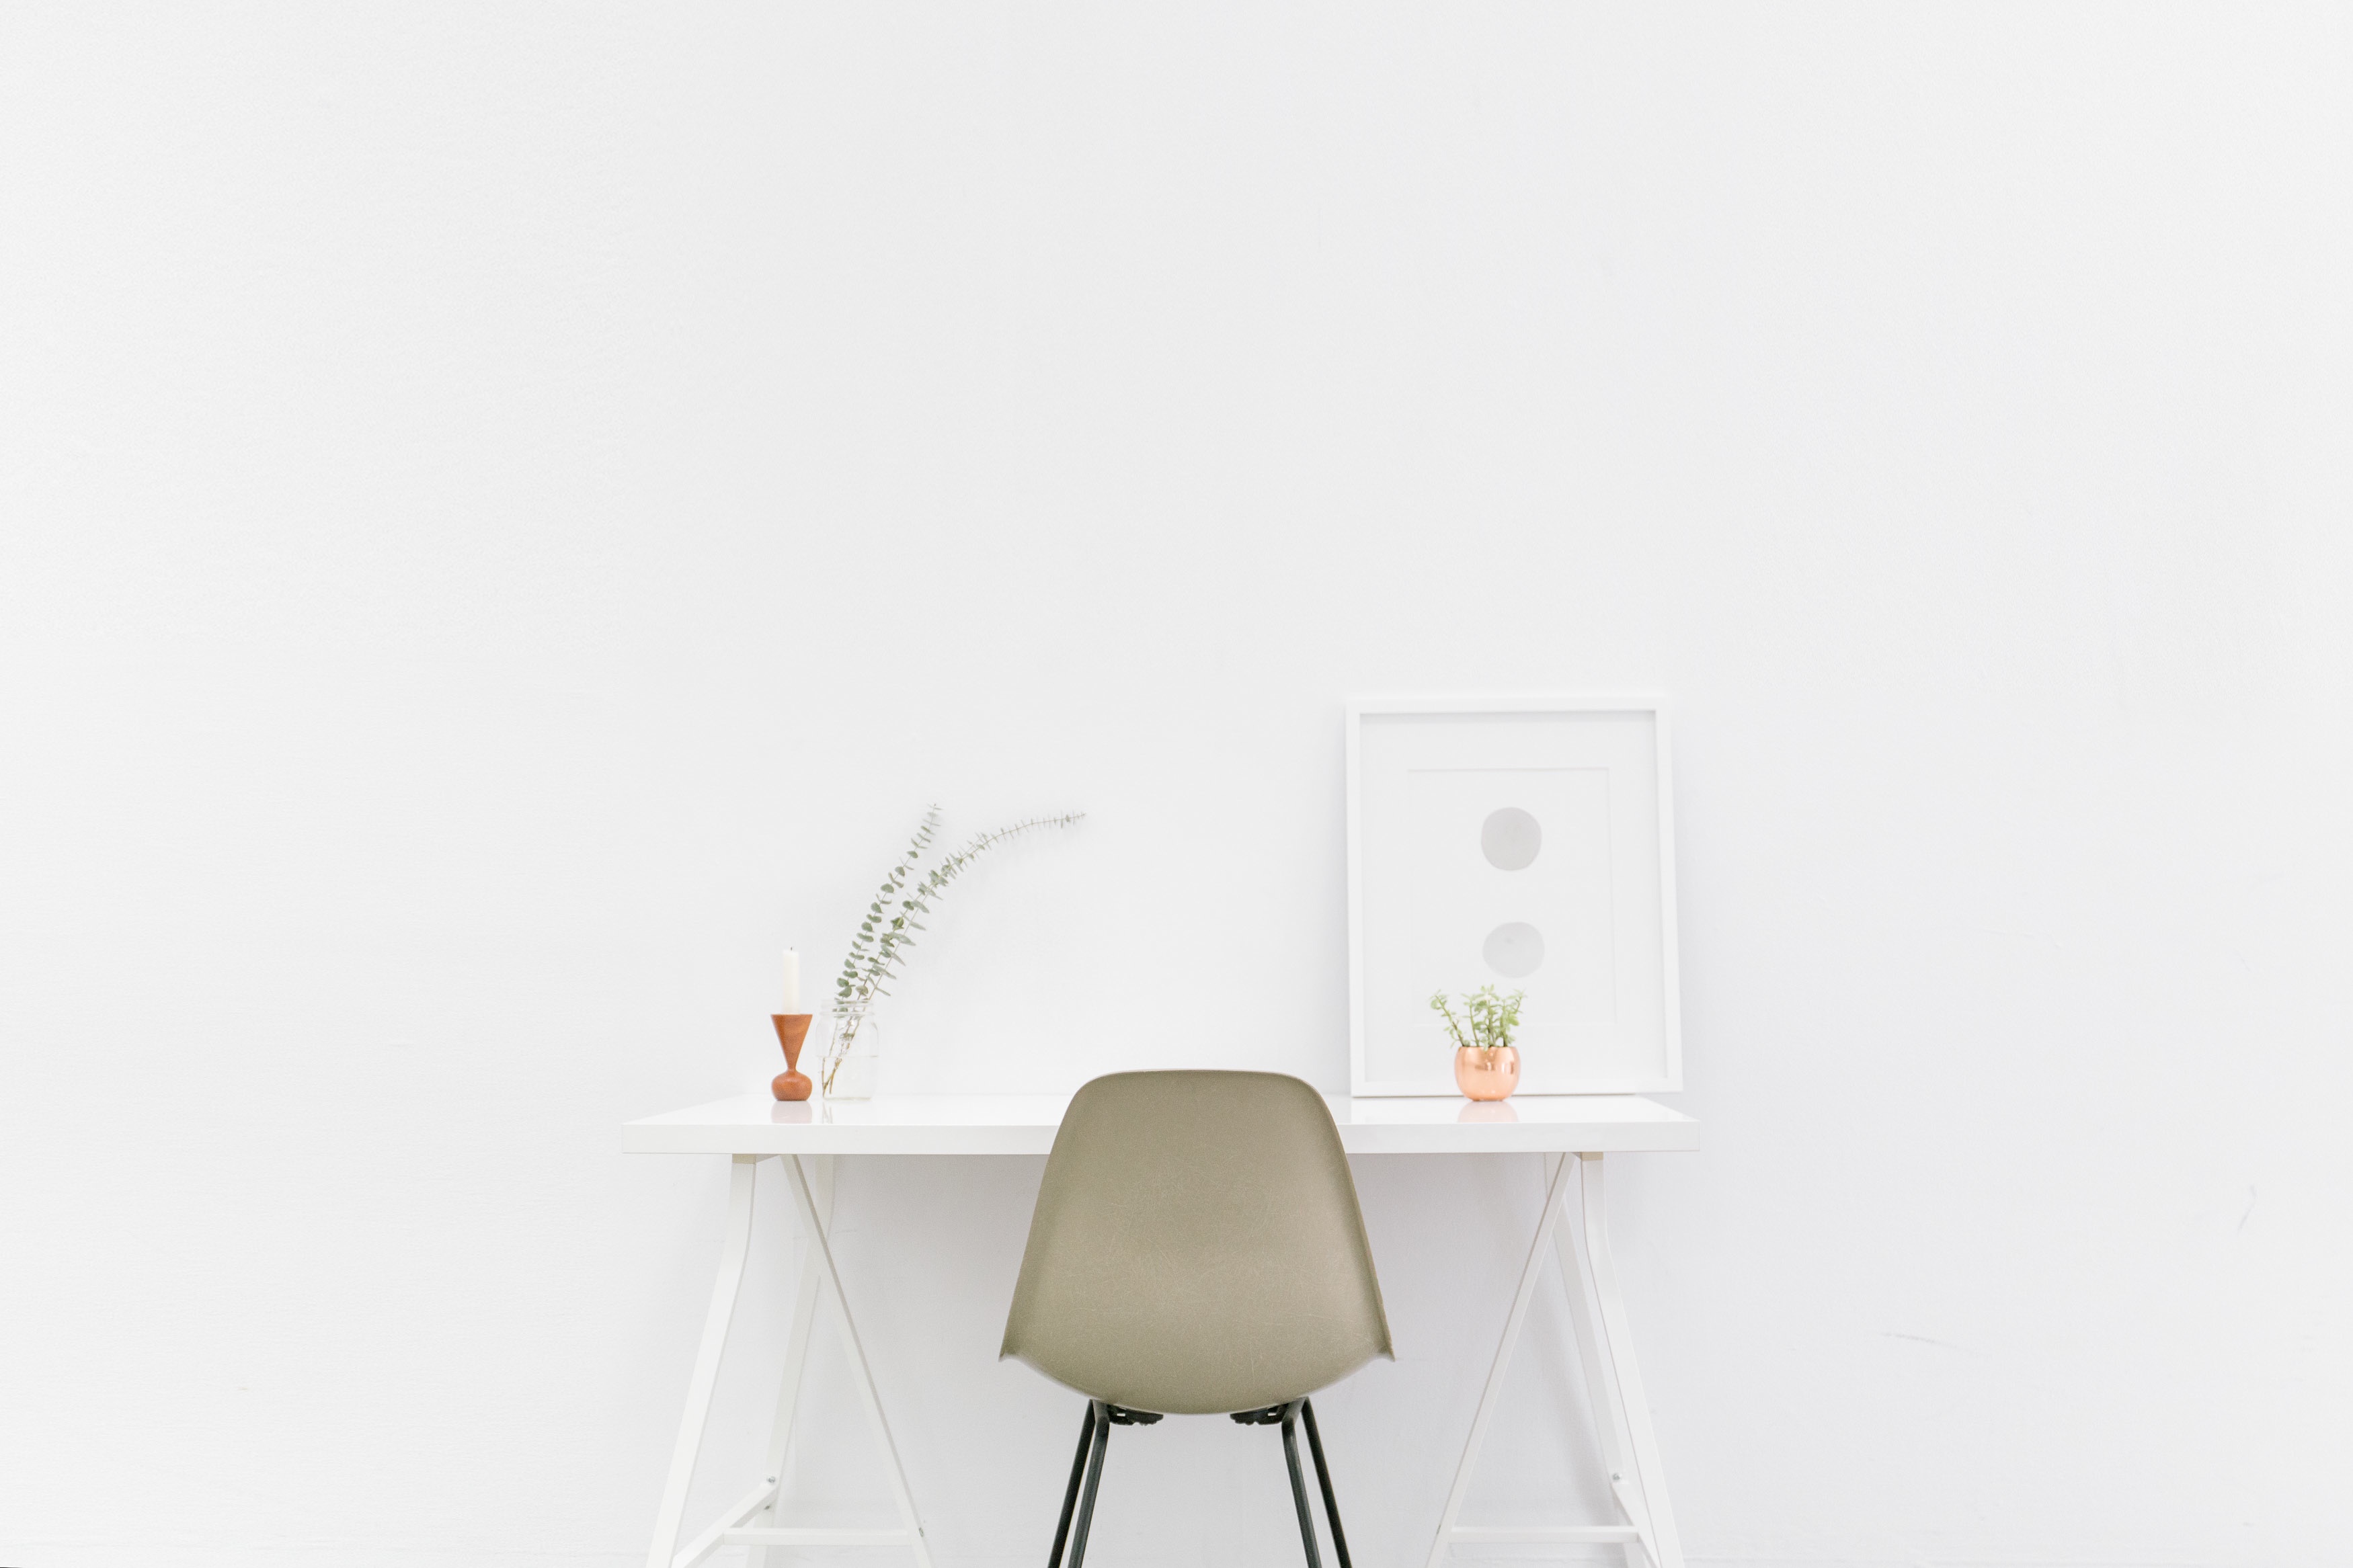
desk, table, white, chair, interior, shelf, lamp, furniture, room, lighting, brand, product, design, minimalist, rectangle, light fixture, minimal